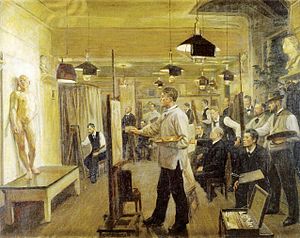
Poul S. Christiansen
Poul S. Christiansen, Zahrtmanns malerskole, 1899, ARoS.
Zahrtmanns malerskole, Olie på lærred, 96,4 x 125,8 cm,
Poul Simon Christiansen var en dansk maler.